Podsmreka Castle

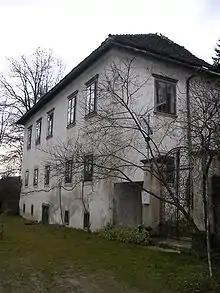
Podsmreka Castle in 2007

Podsmreka Castle is a 16th-century mansion in the settlement of Podsmreka pri Višnji Gori, in the Municipality of Ivančna Gorica, southeastern Slovenia. The manor's name is a compound of the Slovene words "pod" and "smreka", meaning 'beneath [the] spruce'. The Municipality of Ivančna Gorica had sought to have the mansion restored as a motel.